Iona

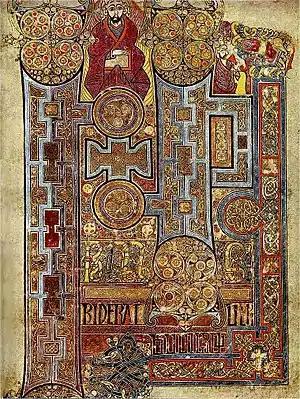
The Book of Kells – Gospel of John

In the early Historic Period Iona lay within the Gaelic kingdom of Dál Riata, in the region controlled by the Cenél Loairn (i.e. Lorn, as it was then). The island was the site of a highly important monastery (see Iona Abbey) during the Early Middle Ages. The monastery was founded in 563 by the monk Columba, also known as Colm Cille, who sailed here from Ireland to live the monastic life. Much later legends (a thousand years later, and without any good evidence) said that he had been exiled from his native Ireland as a result of his involvement in the Battle of Cul Dreimhne. Columba and twelve companions went into exile on Iona and founded a monastery there. The monastery was hugely successful and may have played a role in the conversion to Christianity of the Picts and Gaels of present-day Scotland in the late 6th century, and was certainly central to the conversion of the Anglo-Saxon kingdom of Northumbria in 635. Many satellite institutions were founded, and Iona became the centre of one of the most important monastic systems in Great Britain and Ireland.